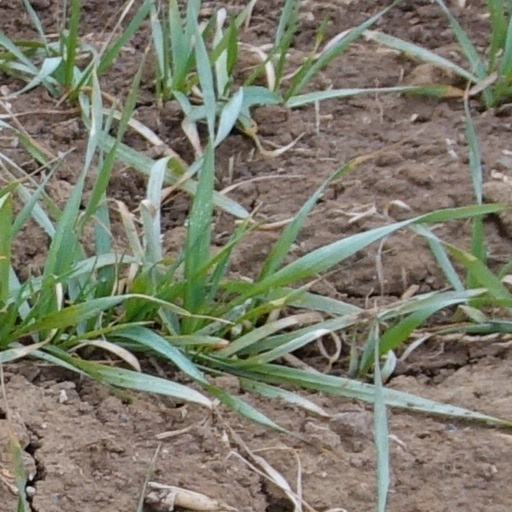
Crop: wheat